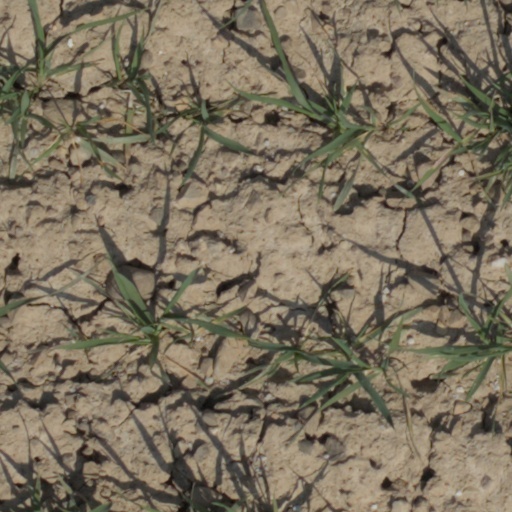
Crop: wheat